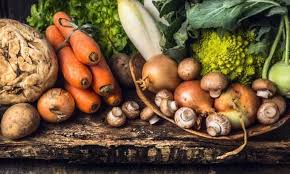
Waste category: biological